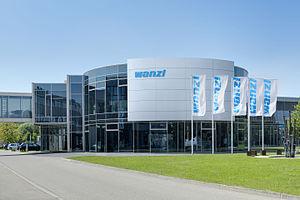
Wanzl Metallwarenfabrik GmbH est le plus important fabricant au monde de chariot de supermarché et de chariots à bagages.